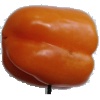
Label: Pepper Orange 1